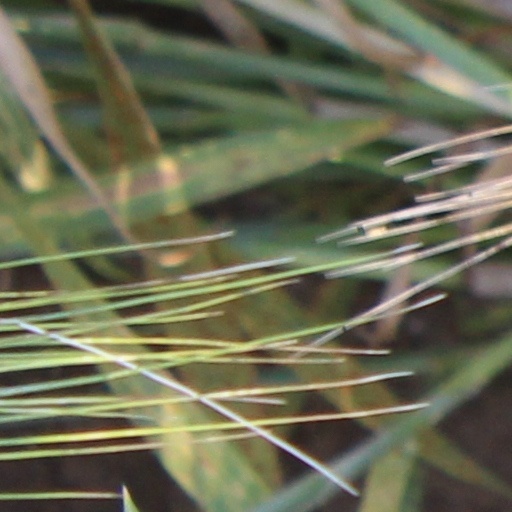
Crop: wheat